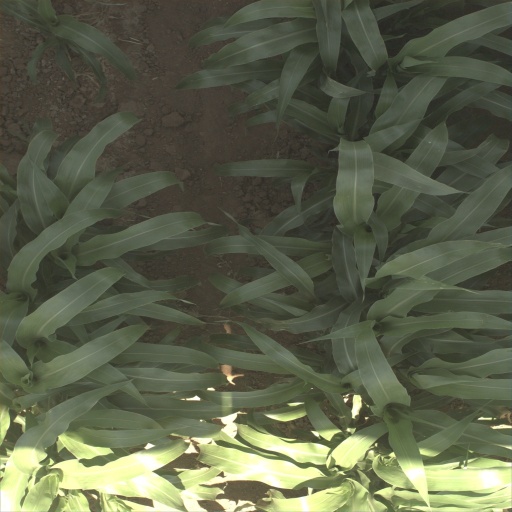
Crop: sorghum